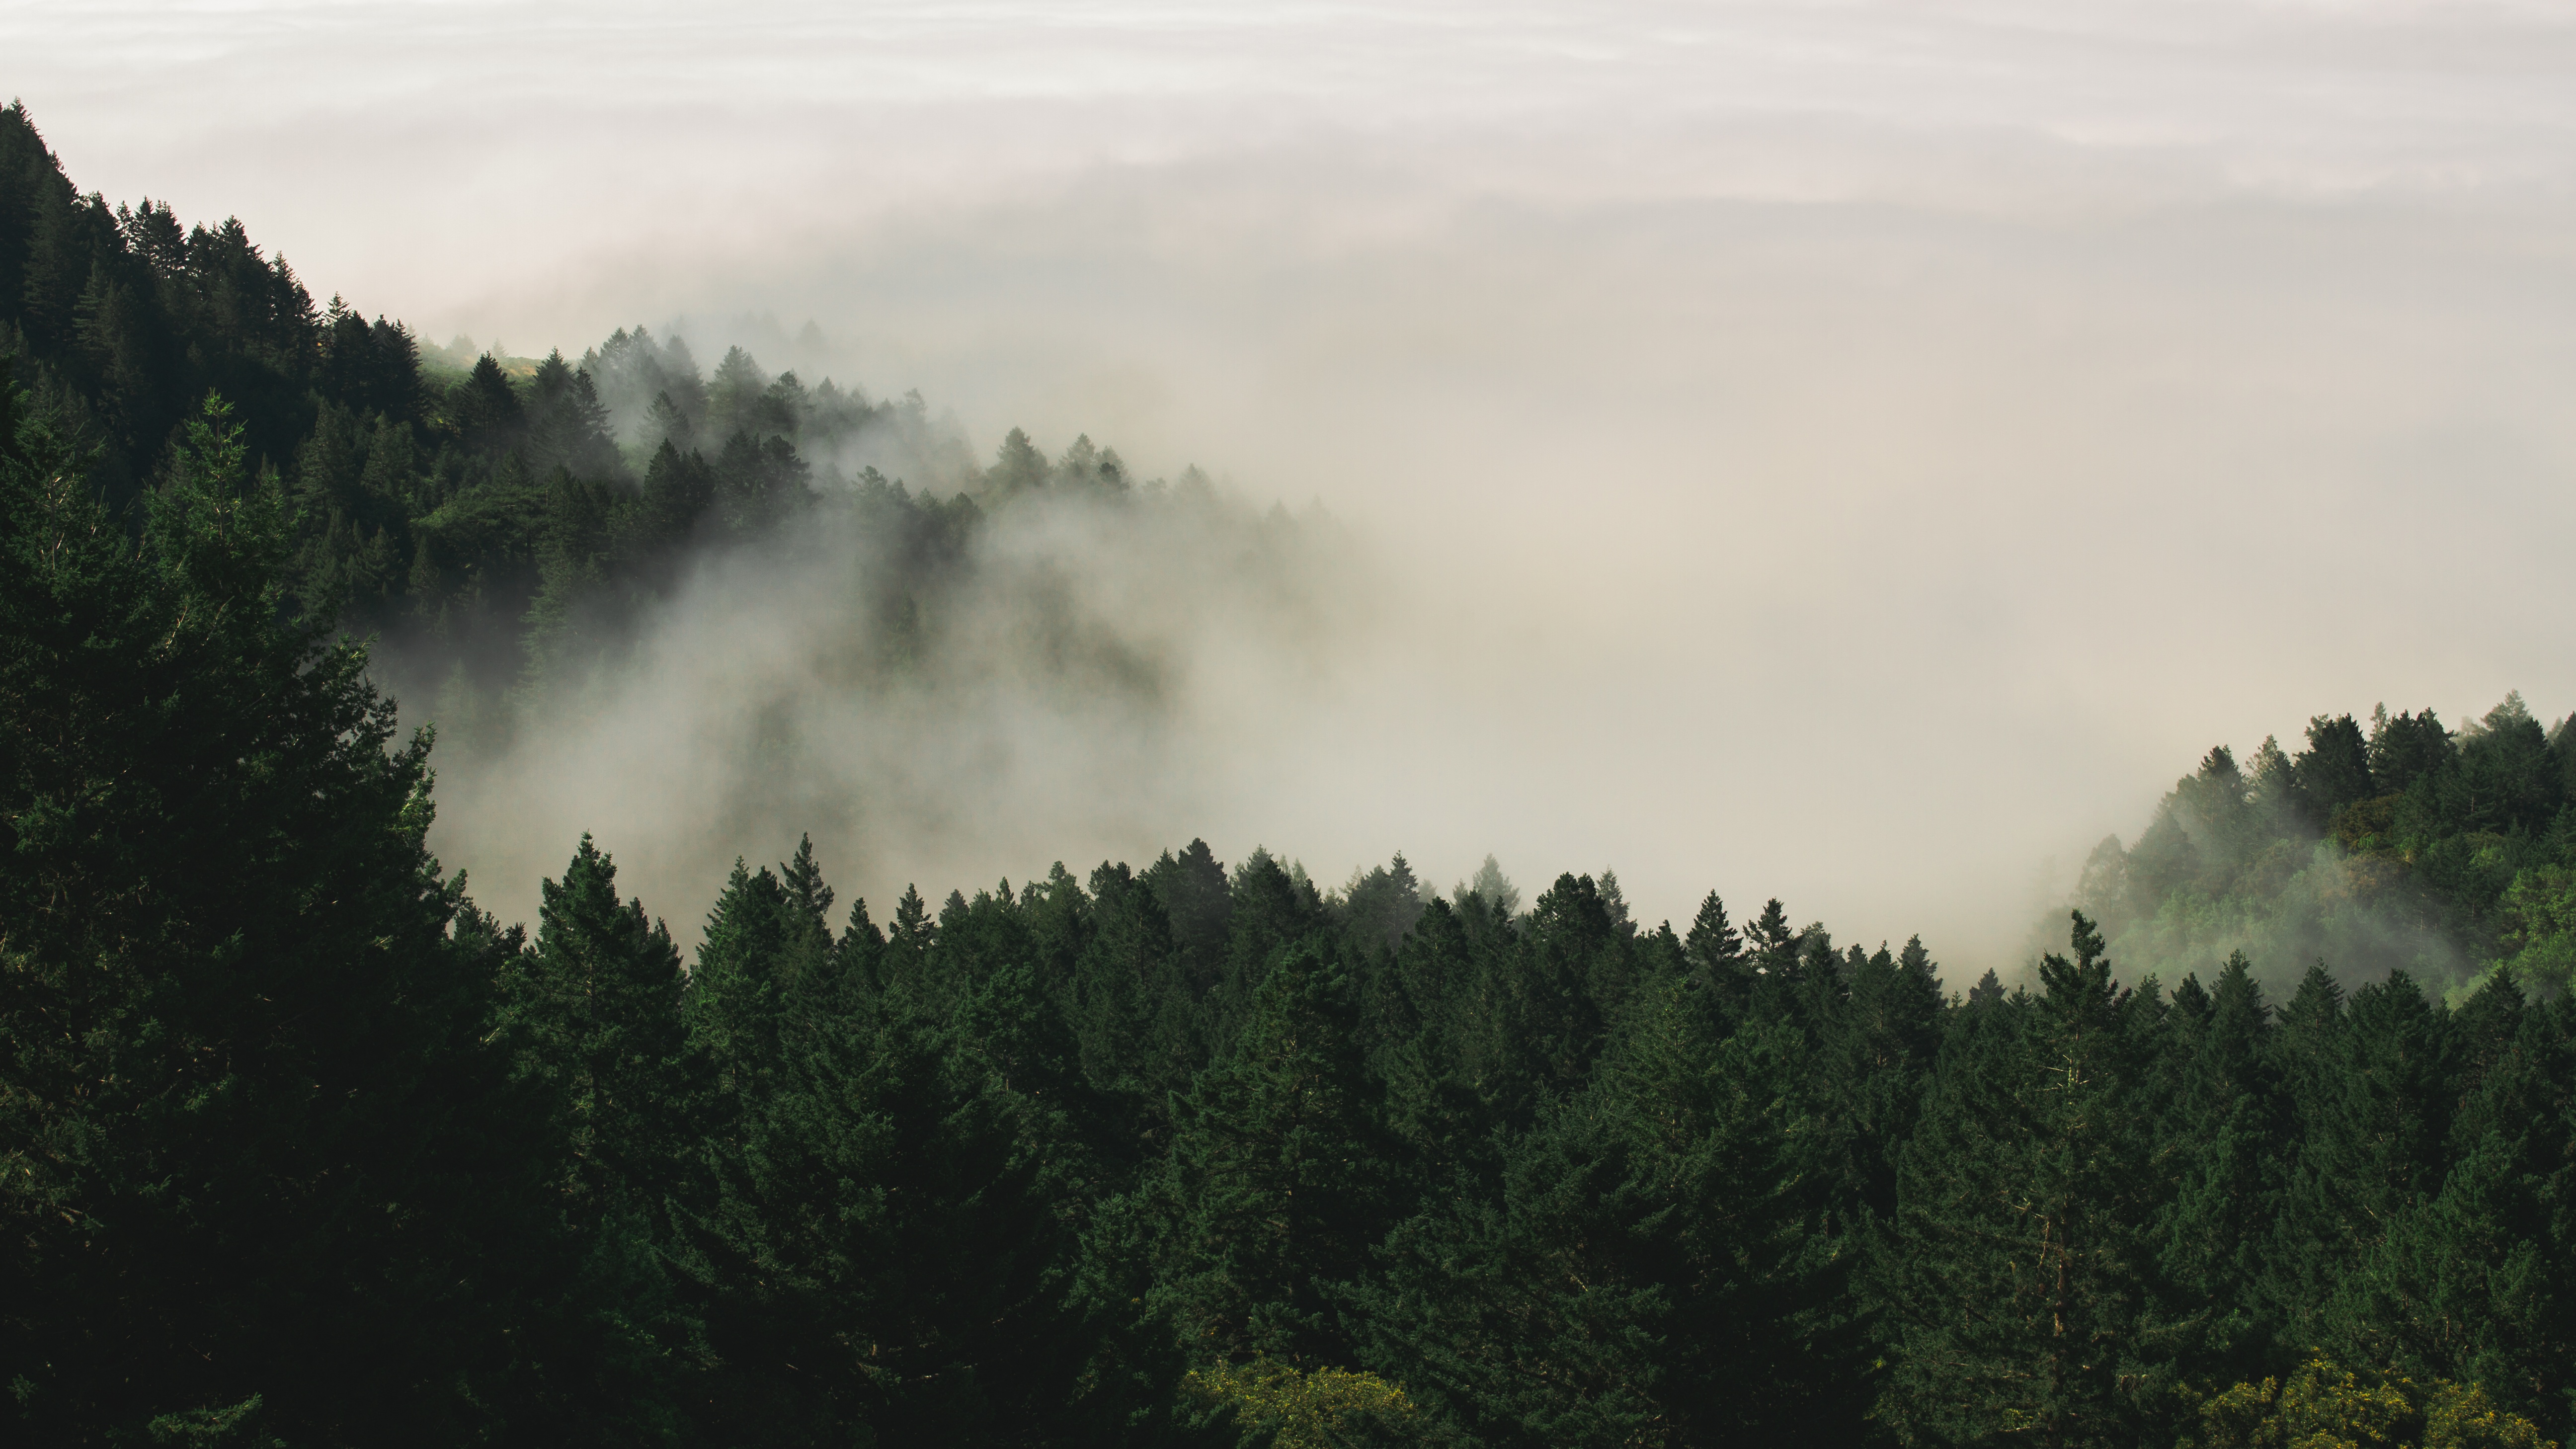
landscape, tree, nature, forest, wilderness, mountain, cloud, sky, fog, mist, sunlight, morning, hill, dawn, mountain range, weather, haze, trees, woods, habitat, wildfire, rural area, pine trees, natural environment, geographical feature, atmospheric phenomenon, atmosphere of earth, woody plant, mountainous landforms